List of British films of 1950

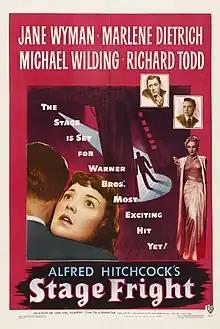
"Stage Fright" directed by Alfred Hitchcock.

A list of films produced in the United Kingdom in 1950 (see 1950 in film):